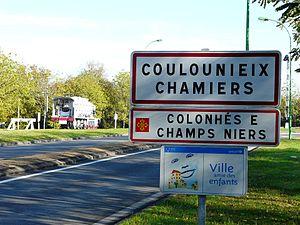
Panneau d'entrée en français et occitan à Coulounieix-Chamiers, Dordogne, France.